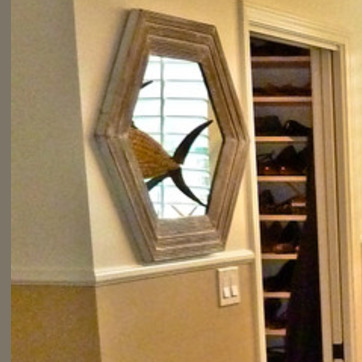
Material: mirror